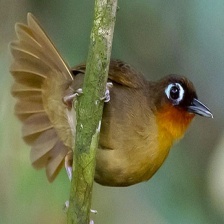
Species: ANTBIRD
Scientific name: THAMNOPHILIDAE